Dingle railway station

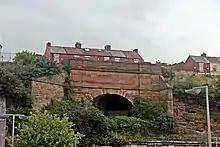
The Liverpool Overhead Railway Southern Extension Tunnel is the entrance to Dingle railway station.

The extension to a new southern terminus at Dingle was opened on 21 December 1896 with the first trains leaving from Dingle station at 5am that morning, carrying a large number of dock workers. There were plans for the tunnel to extend further inland with a few more stations when funds were available.